Greg Norton

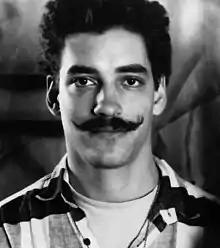
Norton in 1986

Gregory James Norton (born 13 March 1959) is an American bassist, formerly of the band Hüsker Dü.